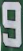
Number: 9